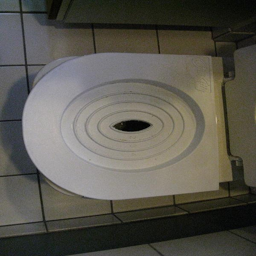
Modern commode displayed in small tiled bathroom stall.
This toilet has a weird plastic piece on it.
A close up view looking down into a white toilet.
A toilet lid with a concentric design on it.
a close up of a device on a toilet in a bath room